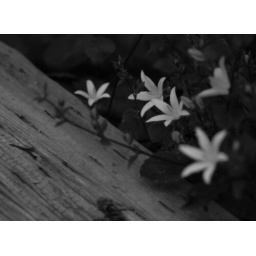
Growing under my bedroom window for at least the last ten years.